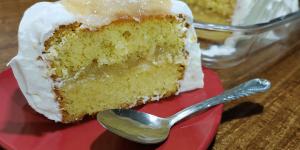
torta de guanabana